Paul Wentworth (counsellor)

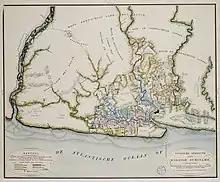
Map eastern part of the colony Surinam (1835) with "Klein Hoop" near the redoubt Leyden

Wentworth may have been born in Barbados or in New Hampshire. He moved to Portsmouth, New Hampshire in the 1750s, and won the patronage of the governor Benning Wentworth. He studied law (LL. D.) and in 1756 he married a rich widow in Surinam, where he worked at court of justice. In 1764 he hired the chemist Edward Bancroft to survey and improve his Surinam plantation. After he inherited a sugar and coffee plantation he left for London. He established himself as a stockbroker or speculator. In 1767 he resided at Spring Gardens and send a collection of butterflies from the Dutch colony of Surinam and a pastel by Francis Cotes to 2nd Marquess of Rockingham. In 1770 he resided in Amsterdam and tried to sell his late wife's property. His friend John Wentworth, the loyalist governor of New Hampshire appointed him in 1770 as a member of the New Hampshire council and also as the province's agent to the Parliament of Great Britain despite the two offices needing to be on opposite sides of the Atlantic.